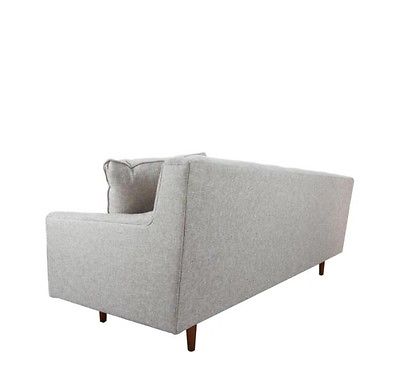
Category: sofa